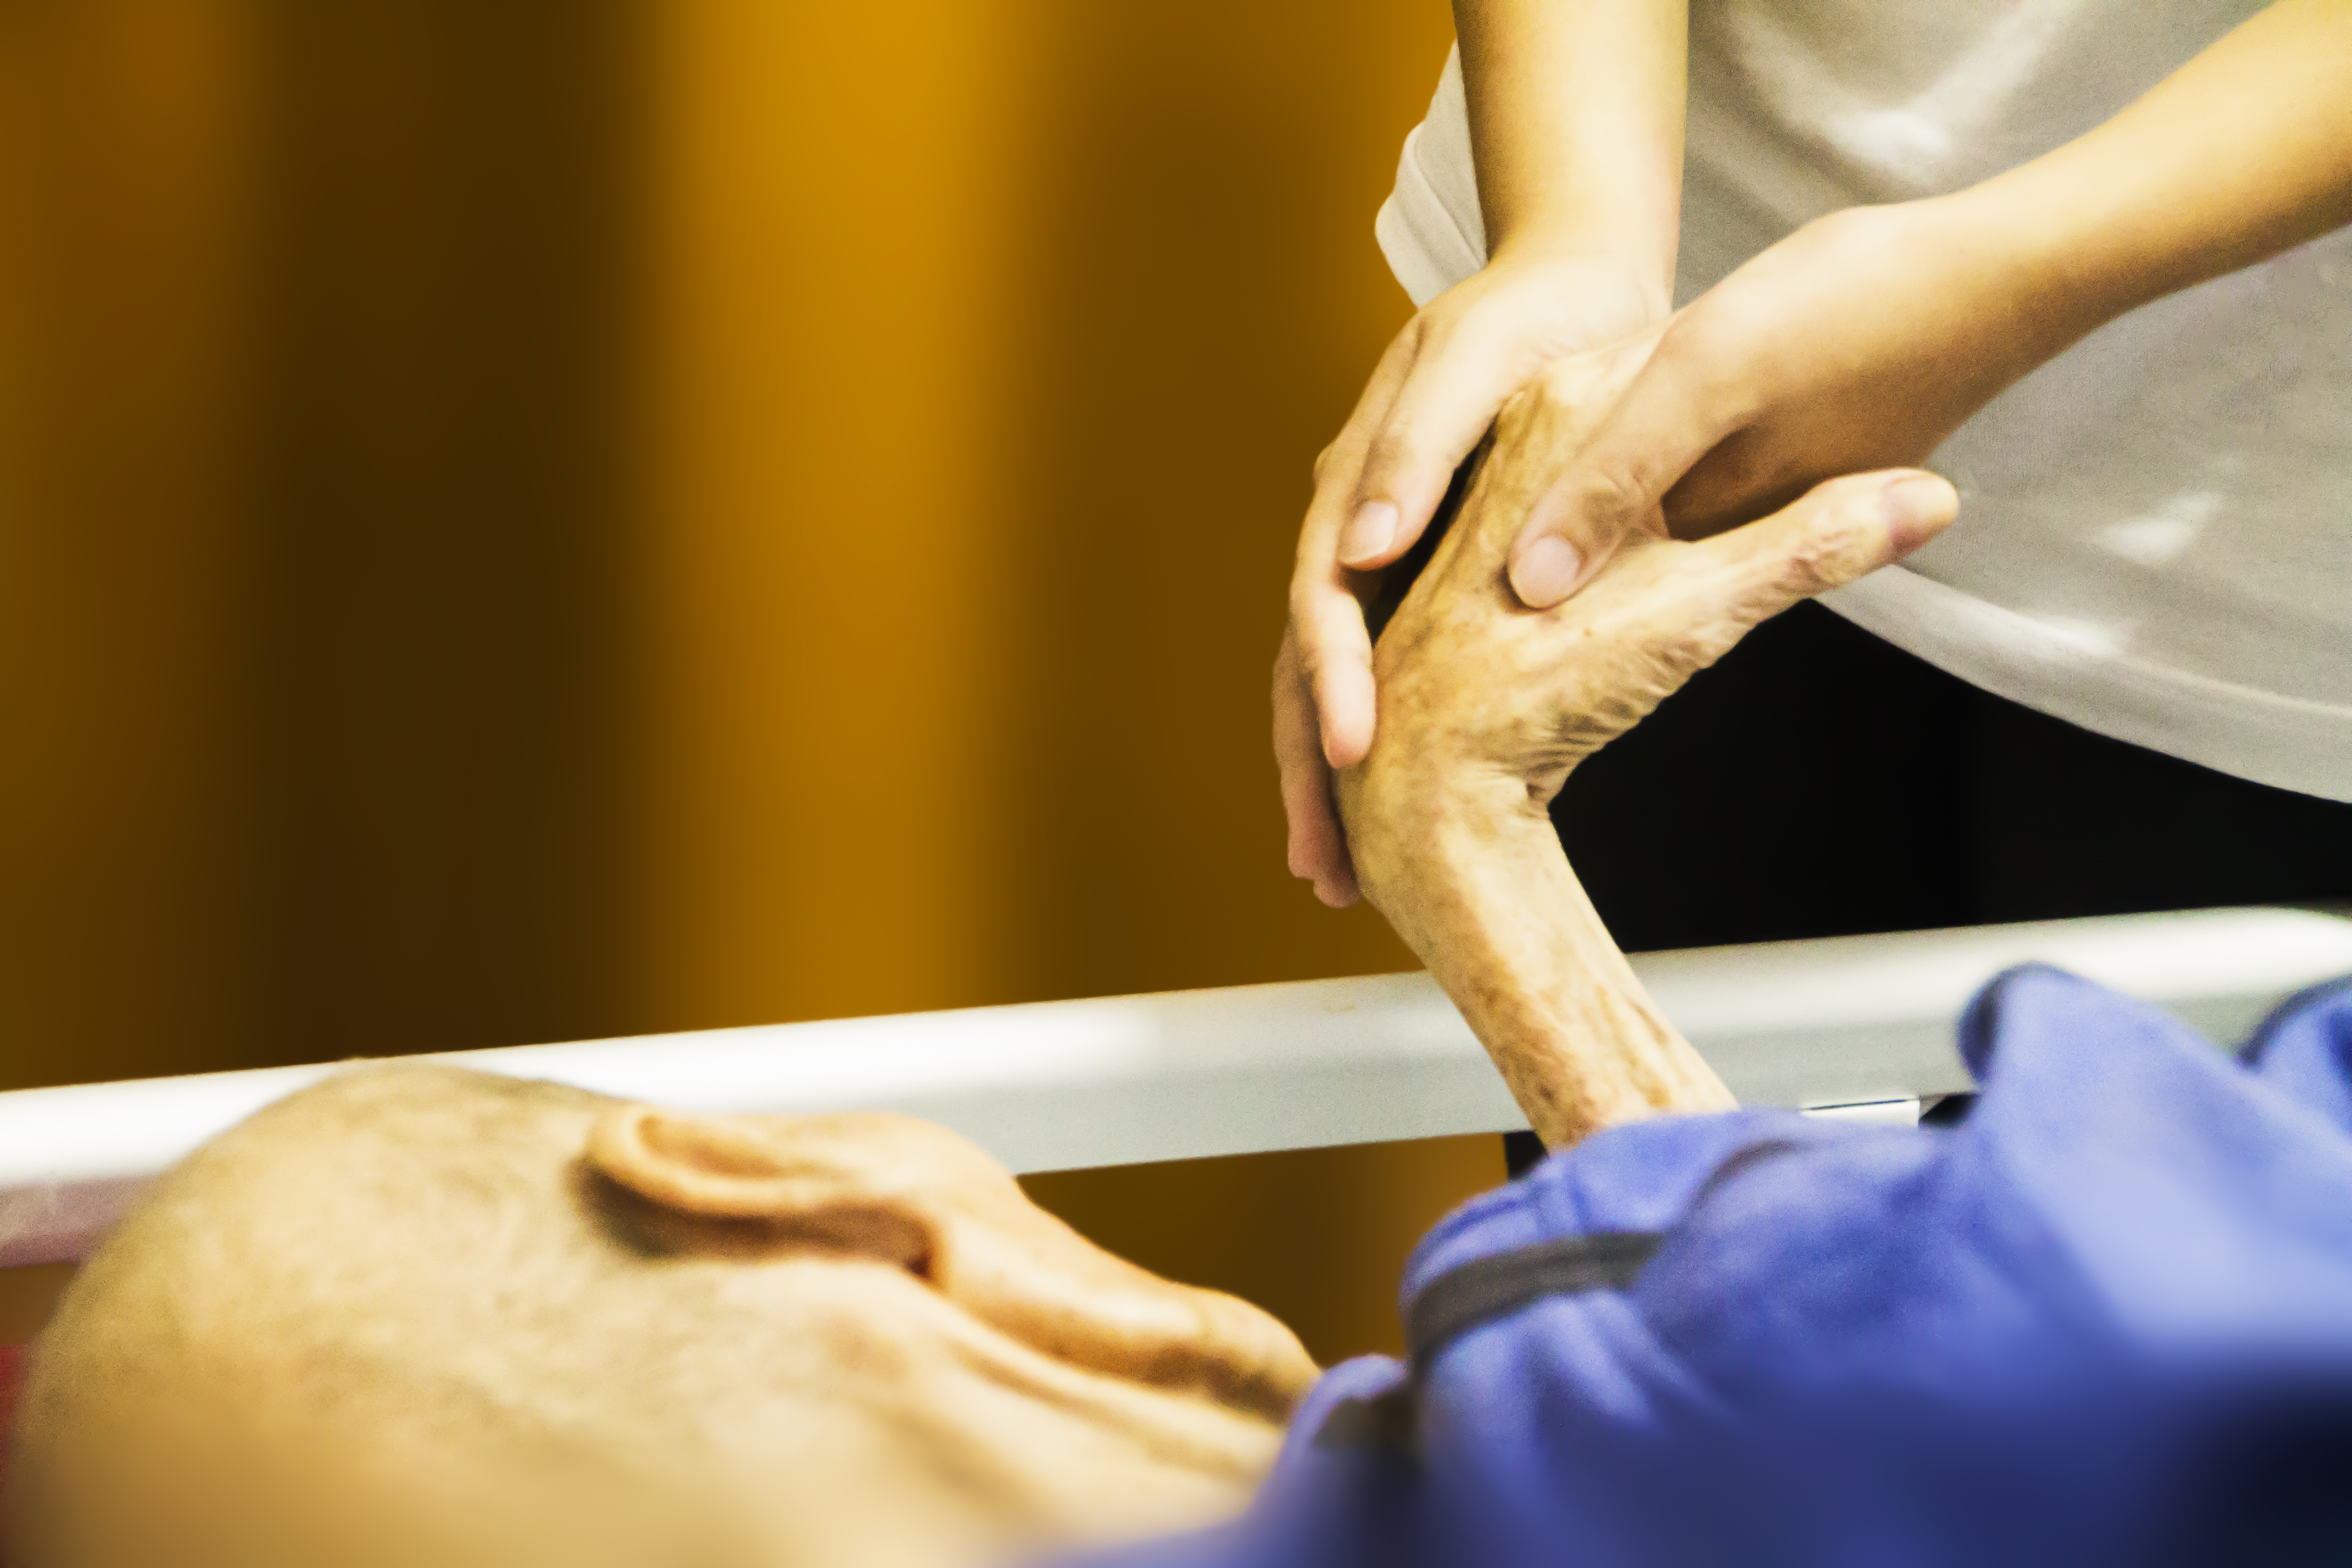
hand, old, food, cooking, holding hand, baking, dough, elderly, nurse, hand in hand, support, caring, aged, hospice, disabled, patient, disability, nursing, elder care, helping, sense, helping hand